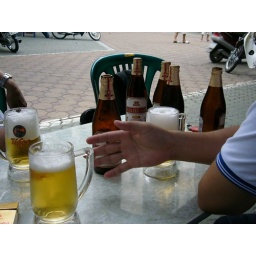
road side bar in hanoi